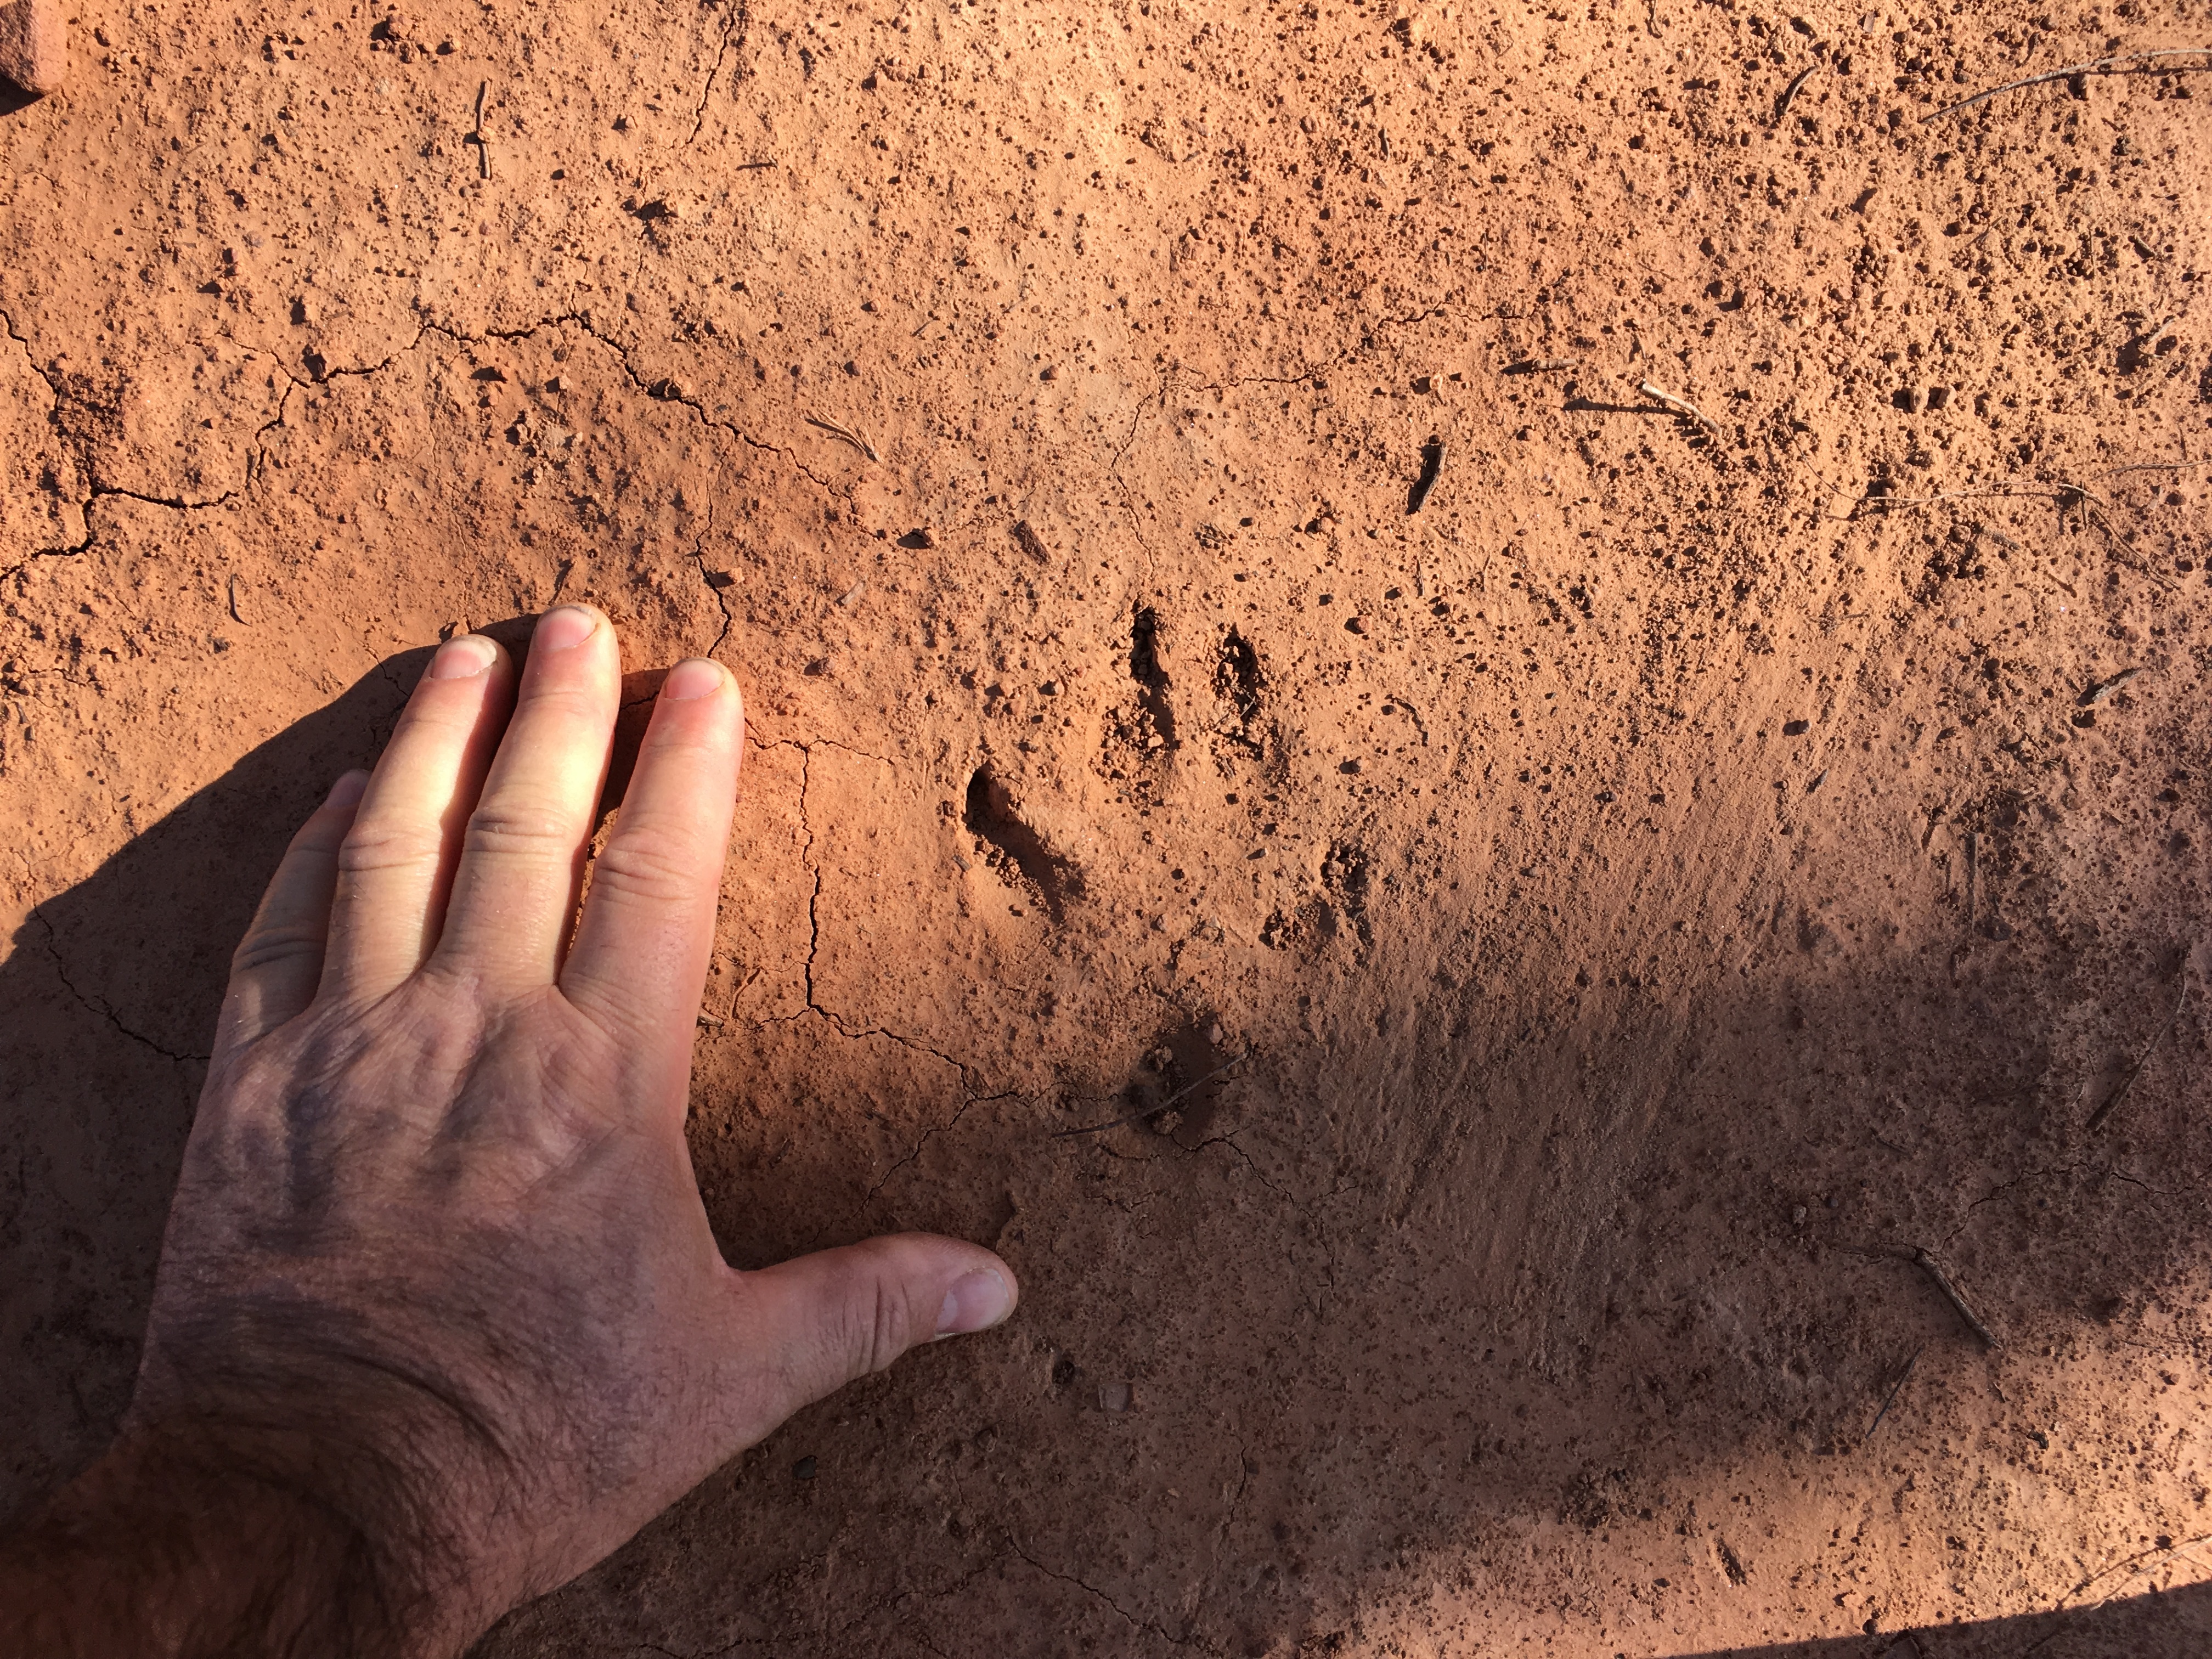
hand, sand, rock, wood, wall, soil, material, close up, geology